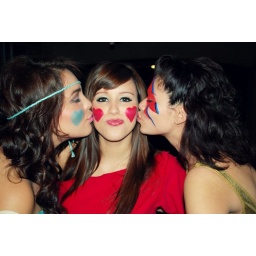
girls in red lipstick<3